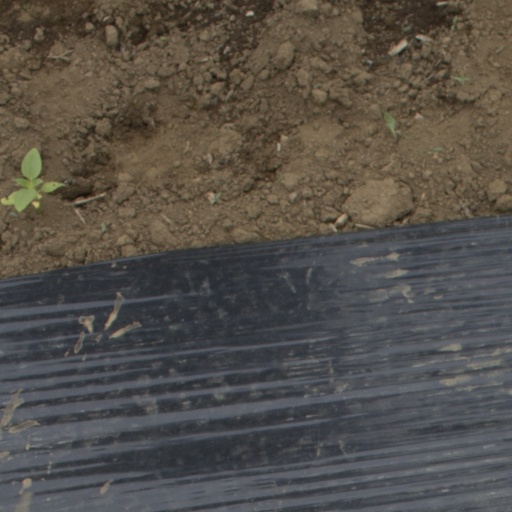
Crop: Jerusalem artichoke